Lower Hesse

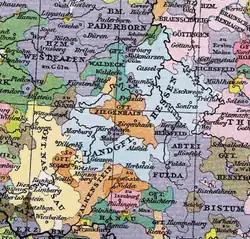
Upper and Lower Hesse (blue), about 1400

Lower Hesse is a historic designation for an area in northern Hesse, Germany.